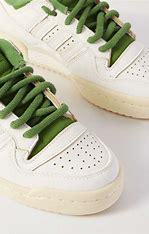
Brand: adidas
Model: originals Adidas Originals Forum 84